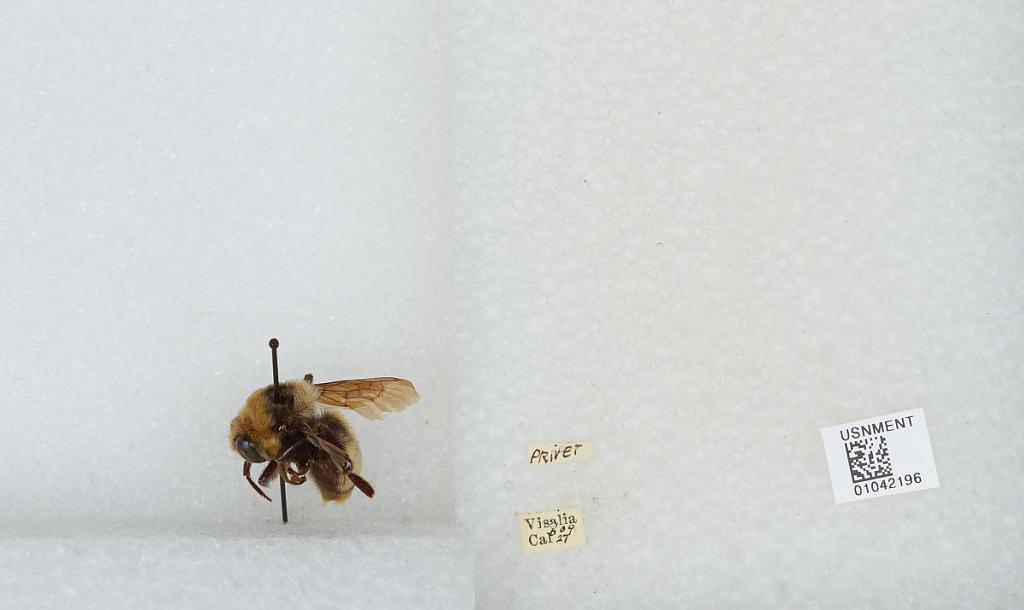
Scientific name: Bombus sp.
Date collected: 1927-6-9
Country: United States
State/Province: California
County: Tulare
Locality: Visalia
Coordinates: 36.32, -119.3